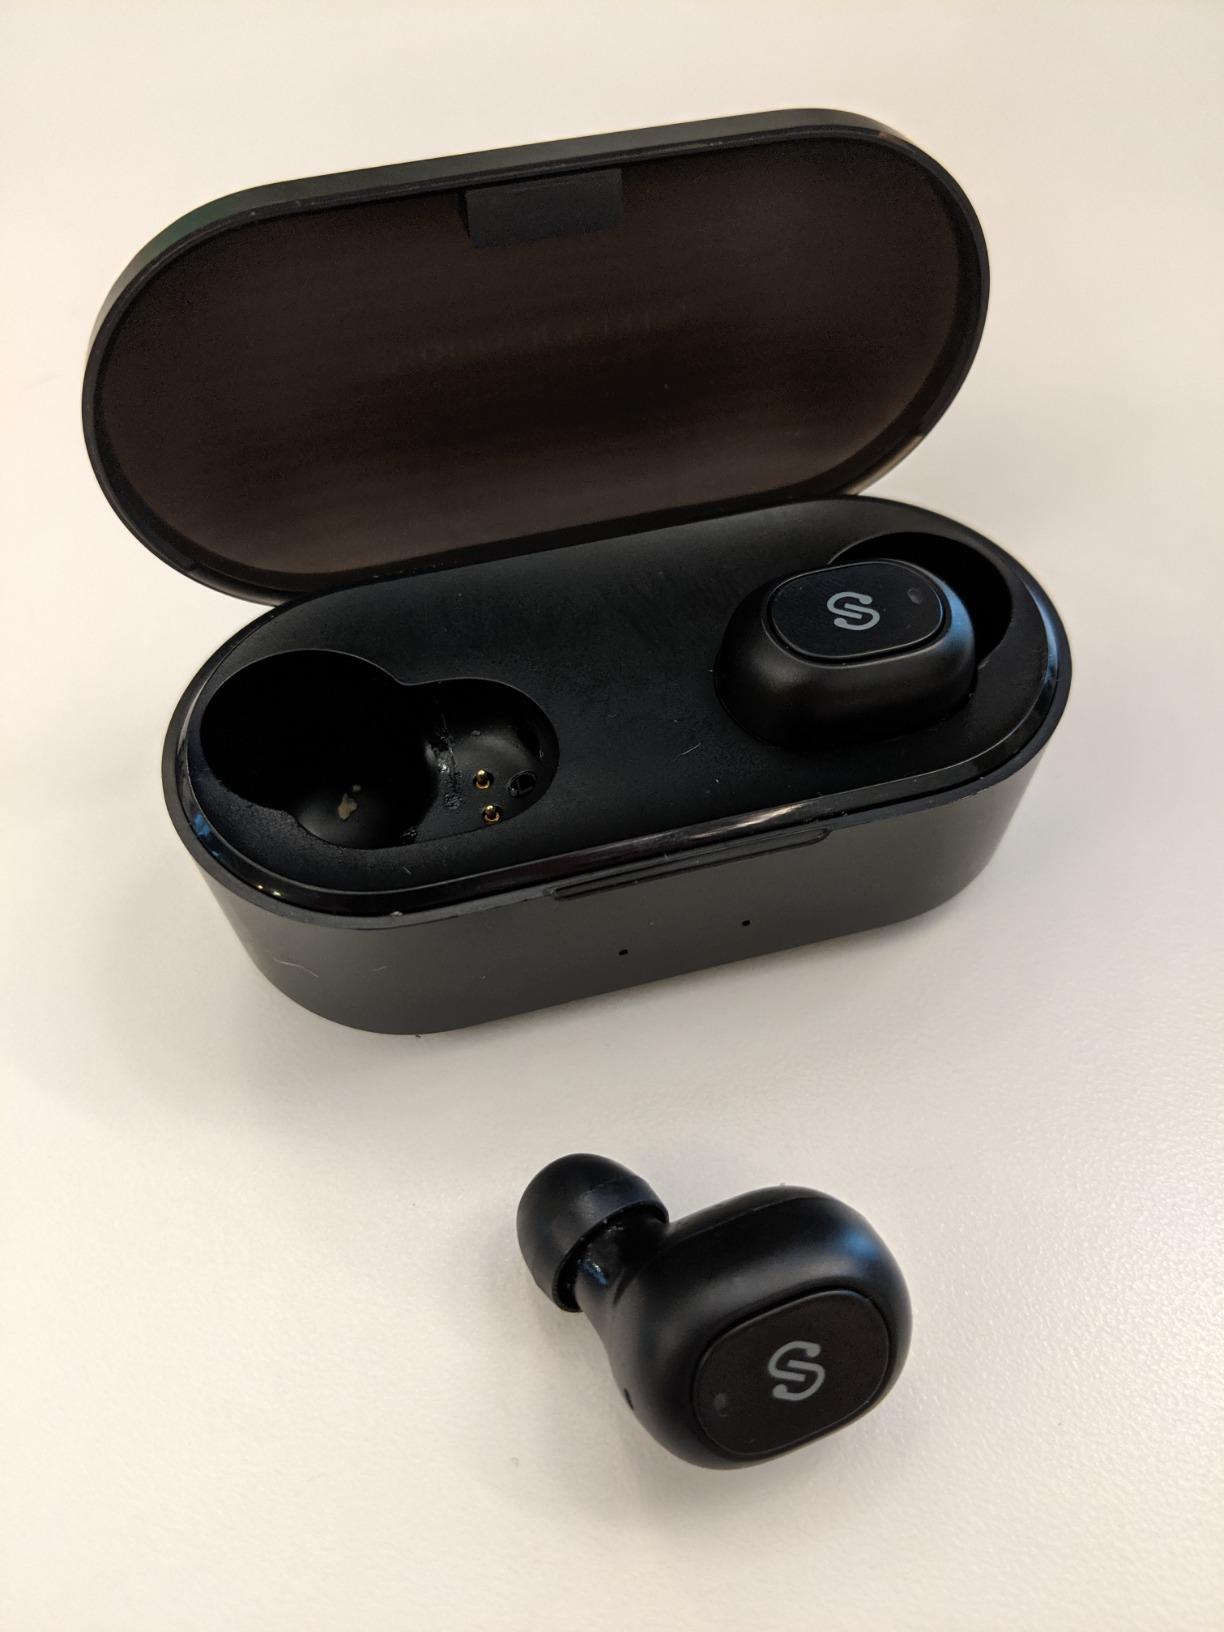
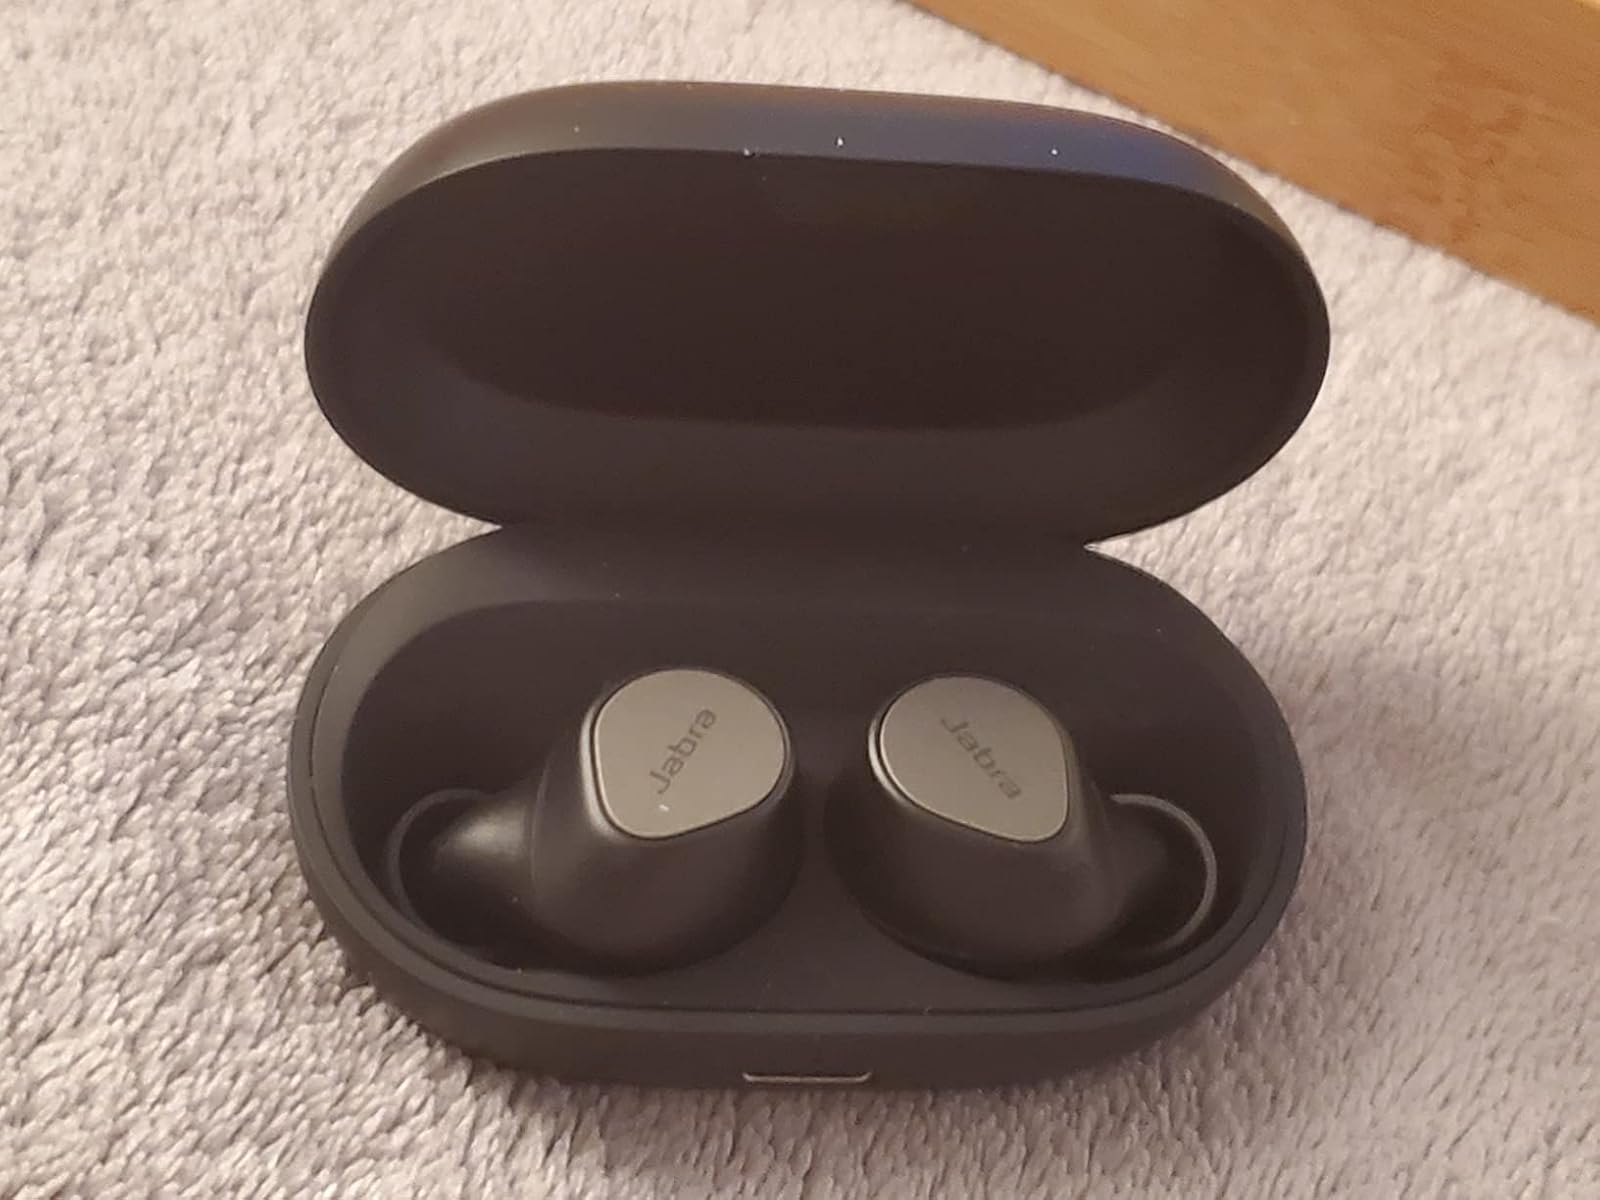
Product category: earbuds
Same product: no